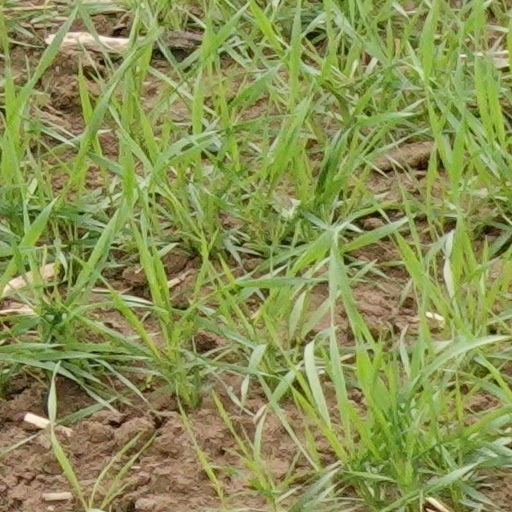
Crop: wheat